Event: Nepal Earthquake
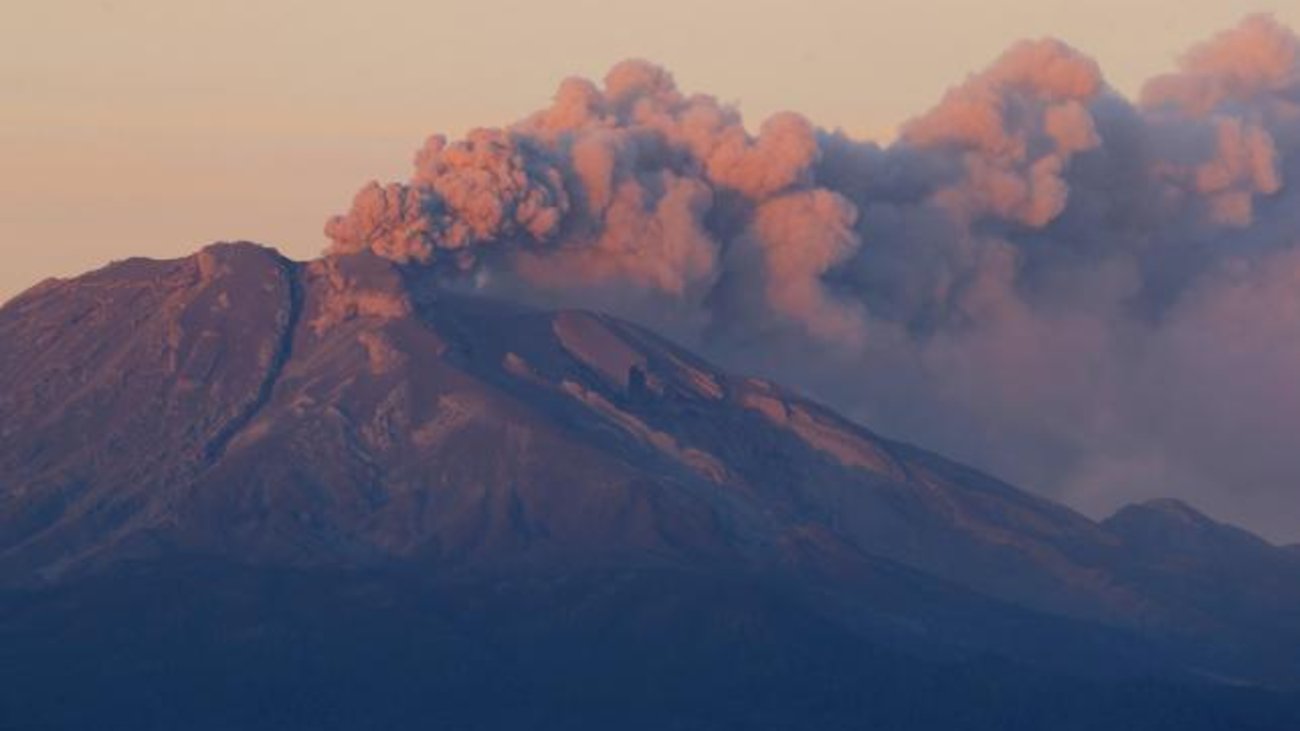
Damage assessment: no_damage